Killing of Dominique Dunne

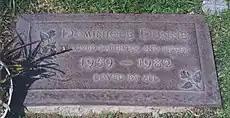
Headstone of Dunne's grave

Dominique Dunne, an American actress, was strangled by her ex-boyfriend, John Thomas Sweeney, and fell into a coma and died on November 4, 1982. In a court case that gained significant media coverage, Sweeney was convicted of voluntary manslaughter in Dunne's death, and served two and a half years in prison.